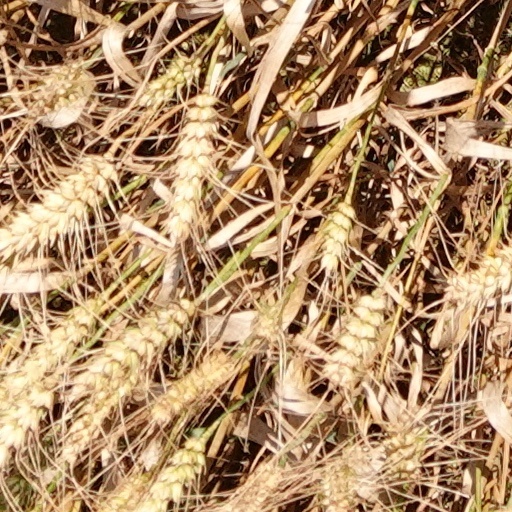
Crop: wheat